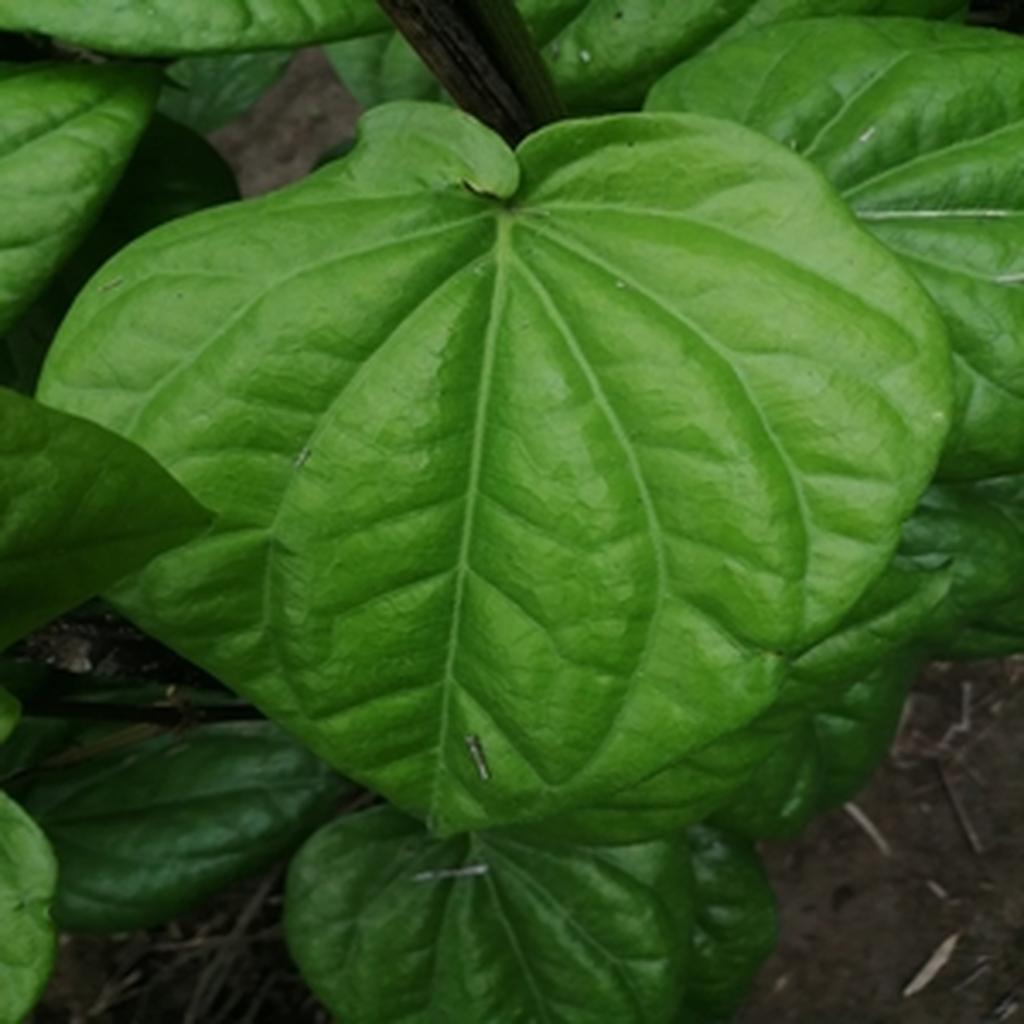
Label: Healthy_Leaf